Public image of Mariah Carey

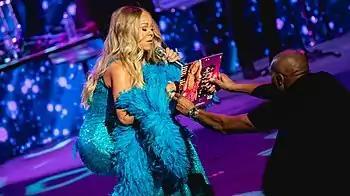
Carey signing a vinyl copy of her album "Glitter" for a fan in 2019

Carey returned to mainstream media prominence with the album, "The Emancipation of Mimi" (2005). "Vulture" called the album an "all-time-great pop renaissance". Carey released the album's lead single, "It's Like That", to positive reviews with "Billboard" calling it a return for Carey. The album's second single, "We Belong Together" received critical acclaim, and was deemed Carey's "comeback" song after "Glitter" and "Charmbracelet". The song peaked at number-one on the "Billboard" Hot 100 and went on to be one of Carey's most successful songs. The album also debuted atop the "Billboard" 200 and is one of the best-selling albums of the 21st century. The album's third single, "Shake It Off" peaked at number two on the Hot 100 behind "We Belong Together", marking the first time a female artist occupied the top two positions of the Hot 100. In 2008, Carey was named one of "Time"s 100 most influential artists and entertainers in the world. That same year, Carey married American comedian Nick Cannon. She gave birth to their twins in 2011.